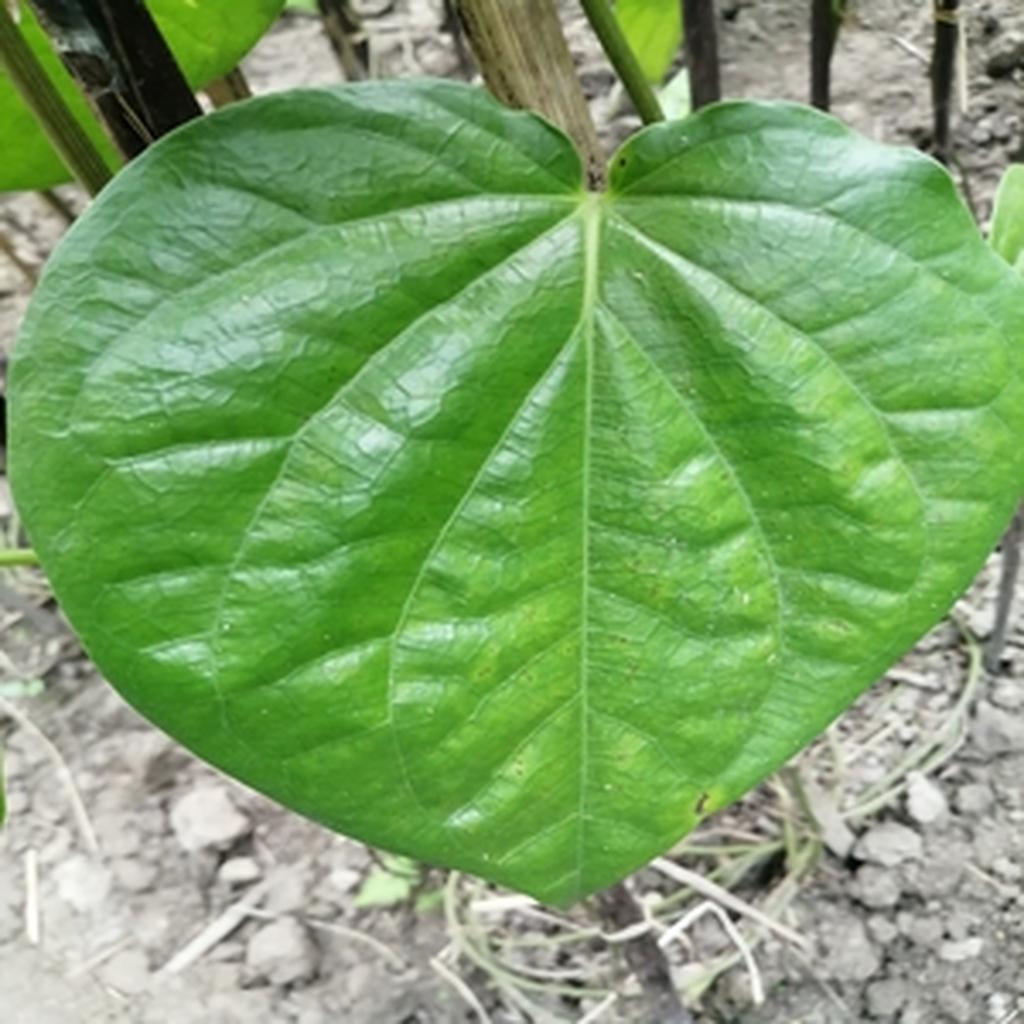
Label: Healthy_Leaf